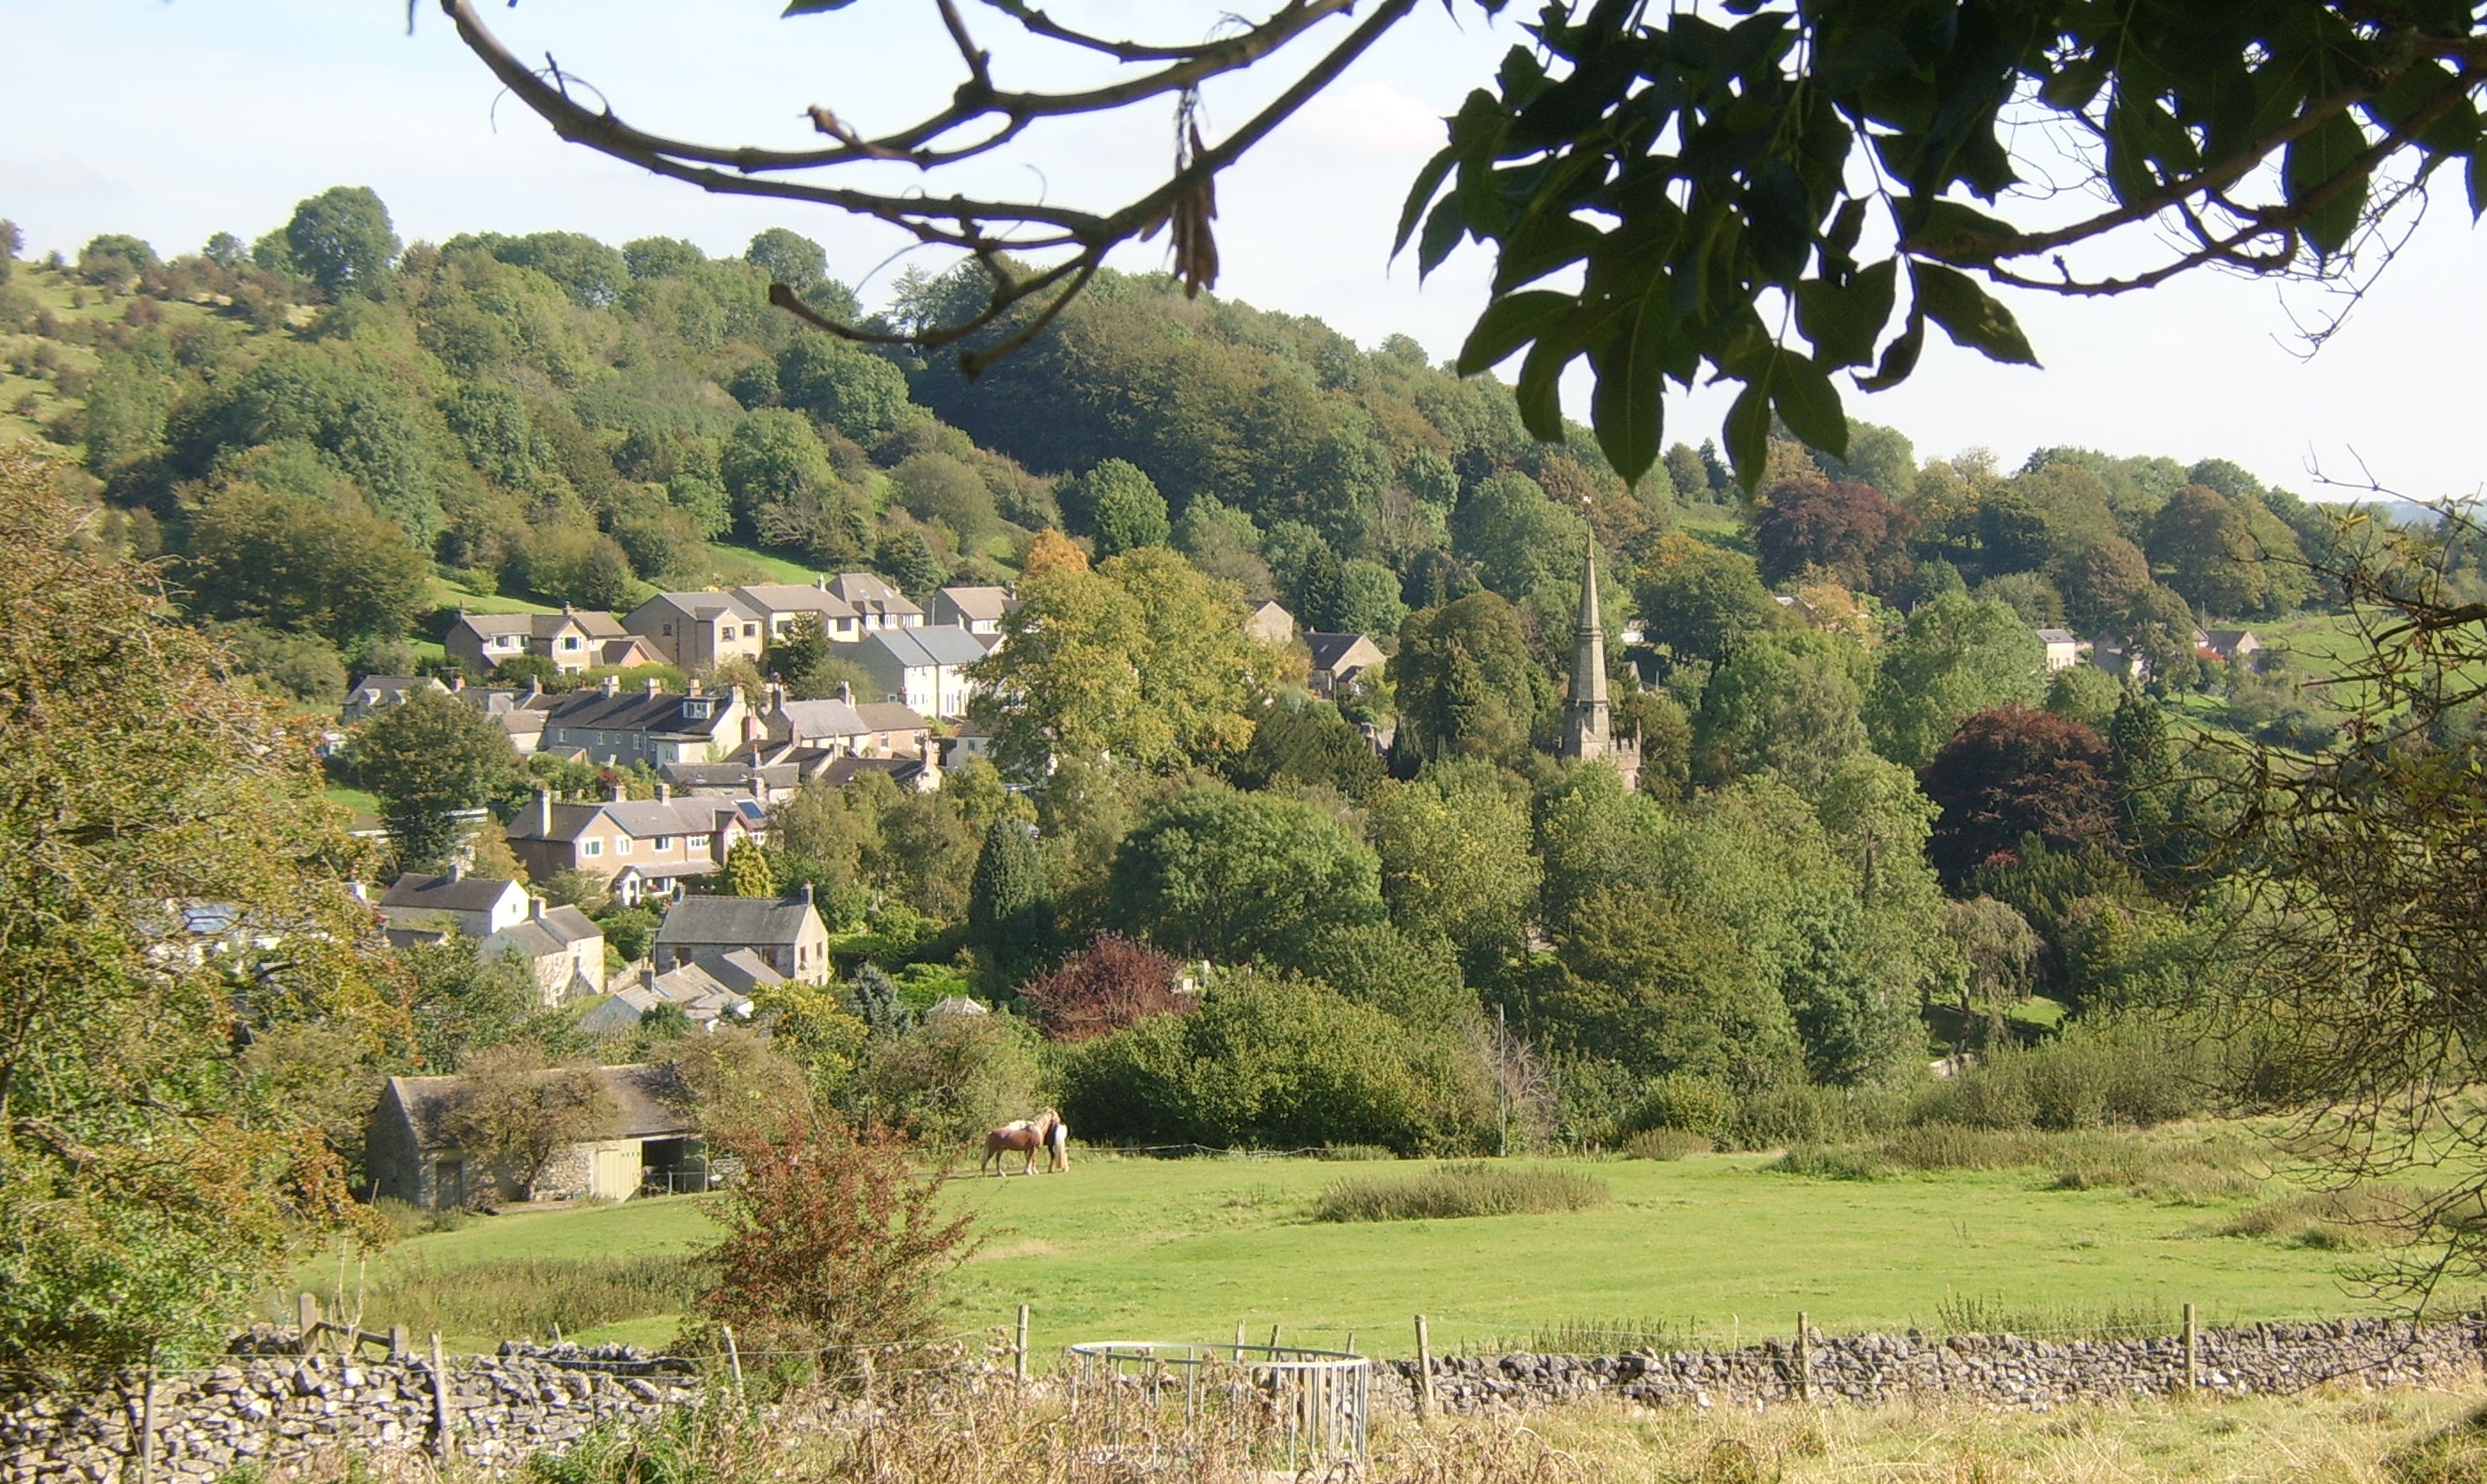
english, village, natural landscape, vegetation, hill station, tree, nature reserve, hill, biome, wilderness, highland, rural area, plant community, plant, grass, landscape, shrubland, mountain, grassland, fell, meadow, chaparral, tourism, mountain village